Bella Bayliss

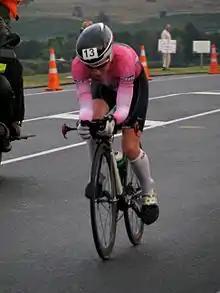
Bella Bayliss competing in Ironman New Zealand in 2009

Bella Bayliss ("née" Comerford, born 1 November 1977) is a professional triathlete from the United Kingdom. She competes in World Triathlon Corporation (WTC) Ironman and Ironman 70.3 triathlons. An Ironman triathlon consists of a 2.4 mi (3.8 km) swim, 112 mi (180.2 km) bike and a 26.2 mi (42.2 km) run. An Ironman 70.3 triathlon consists of a 1.2 mi (1.9 km) swim, 56 mi (90.1 km) bike and a 13.1 mi (21.1 km) run.